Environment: real
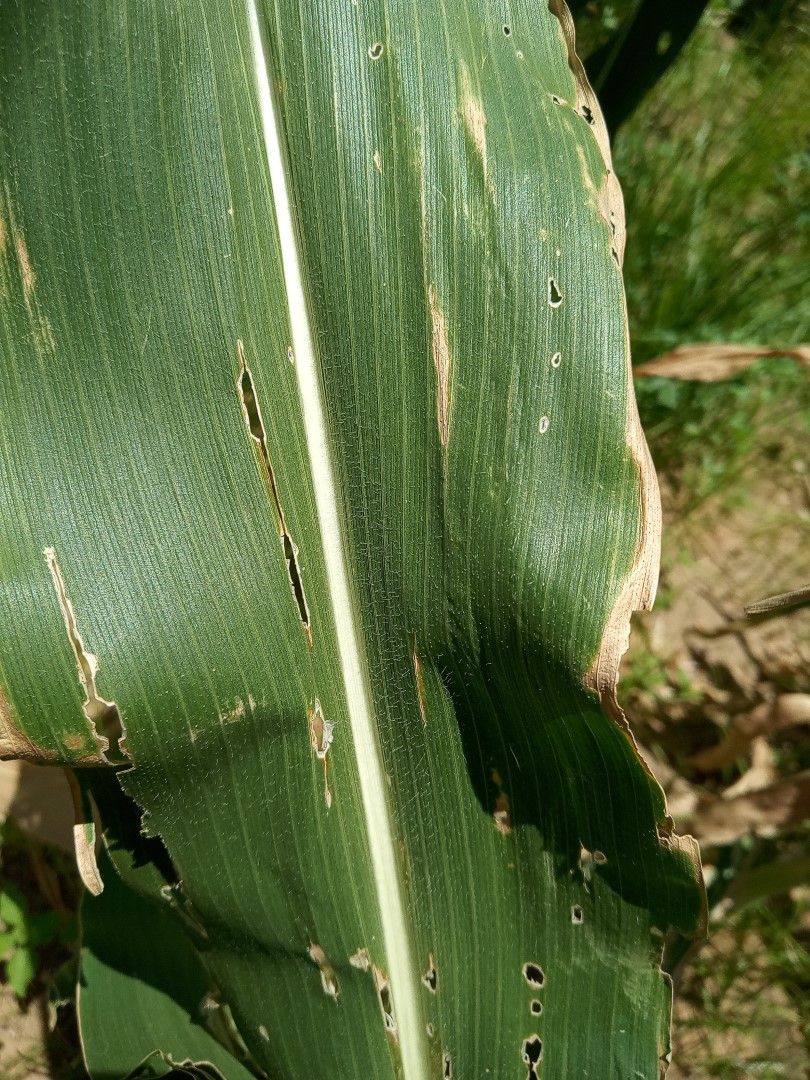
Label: fall_armyworm